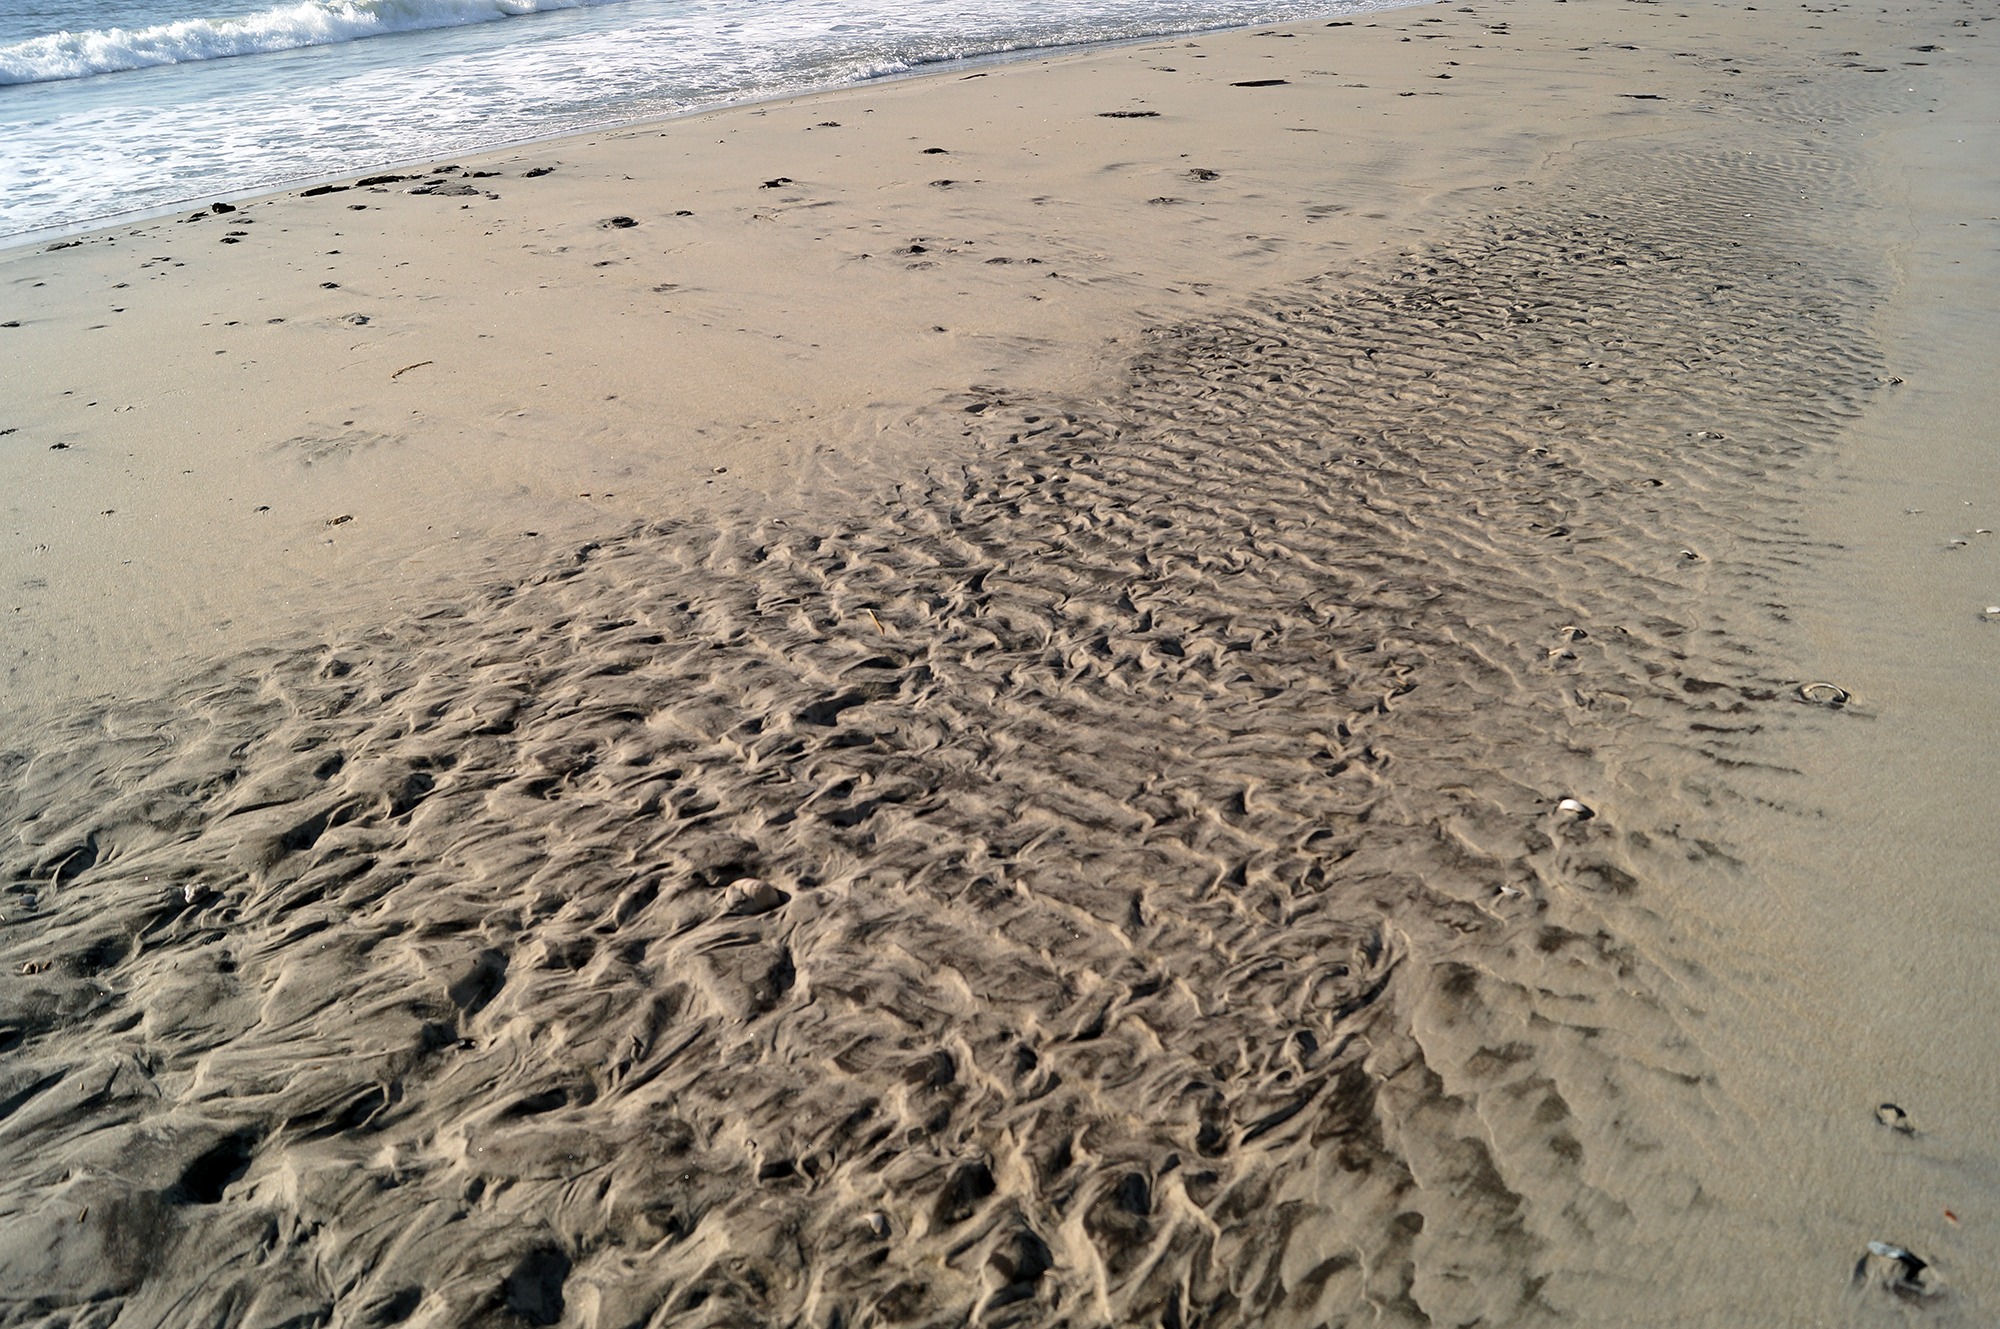
beach, sea, coast, sand, ocean, boardwalk, shore, wave, footprint, material, body of water, ripples, habitat, marks, atlantic city, mudflat, wind wave